Ali Azayku

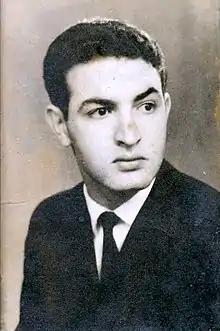
Azayku in 1962

Ali Sidqi Azaykou (1942–2004), also called Dda Ali, was a Moroccan Berber poet, historian, philosopher and critic.